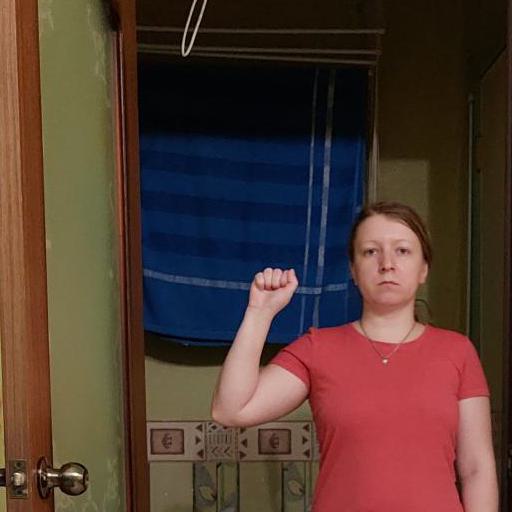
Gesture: fist